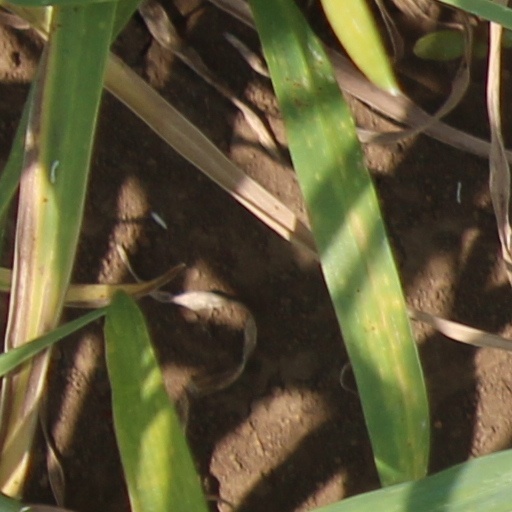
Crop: wheat